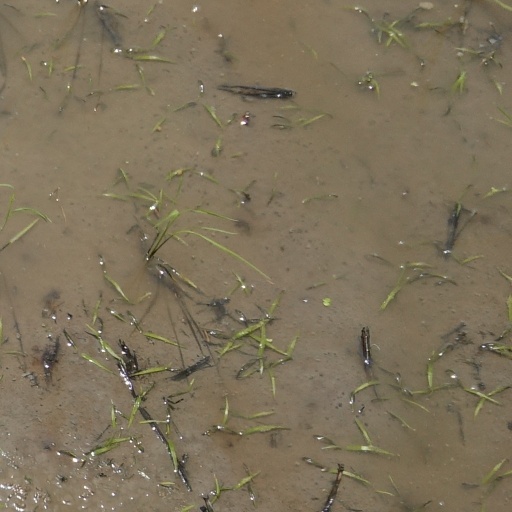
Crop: rice